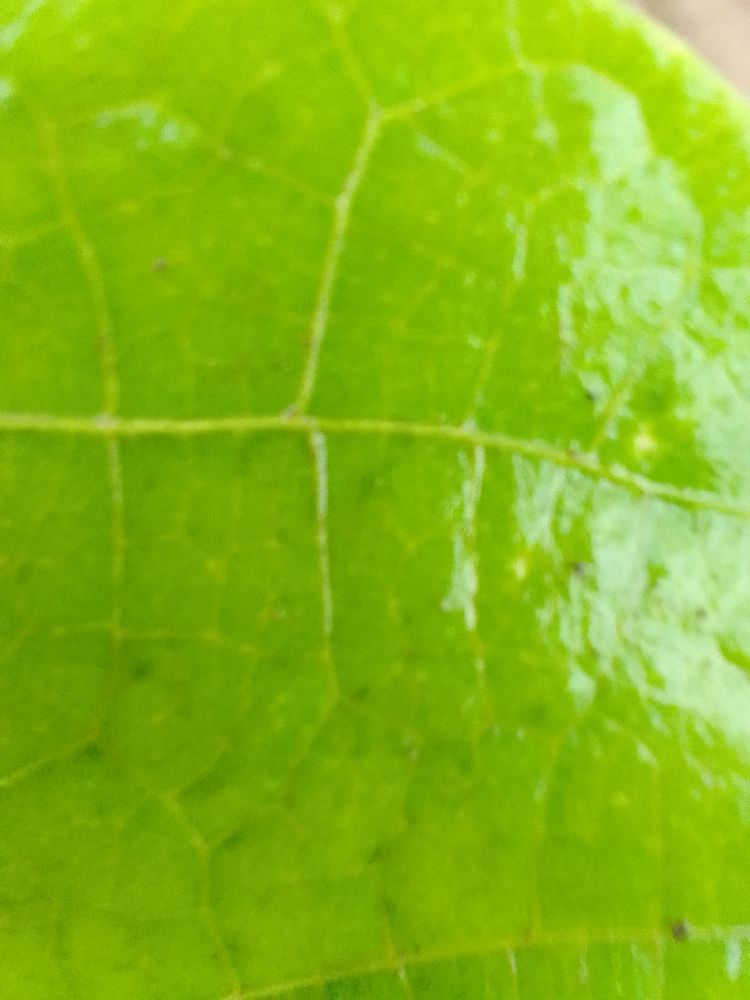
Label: healthy